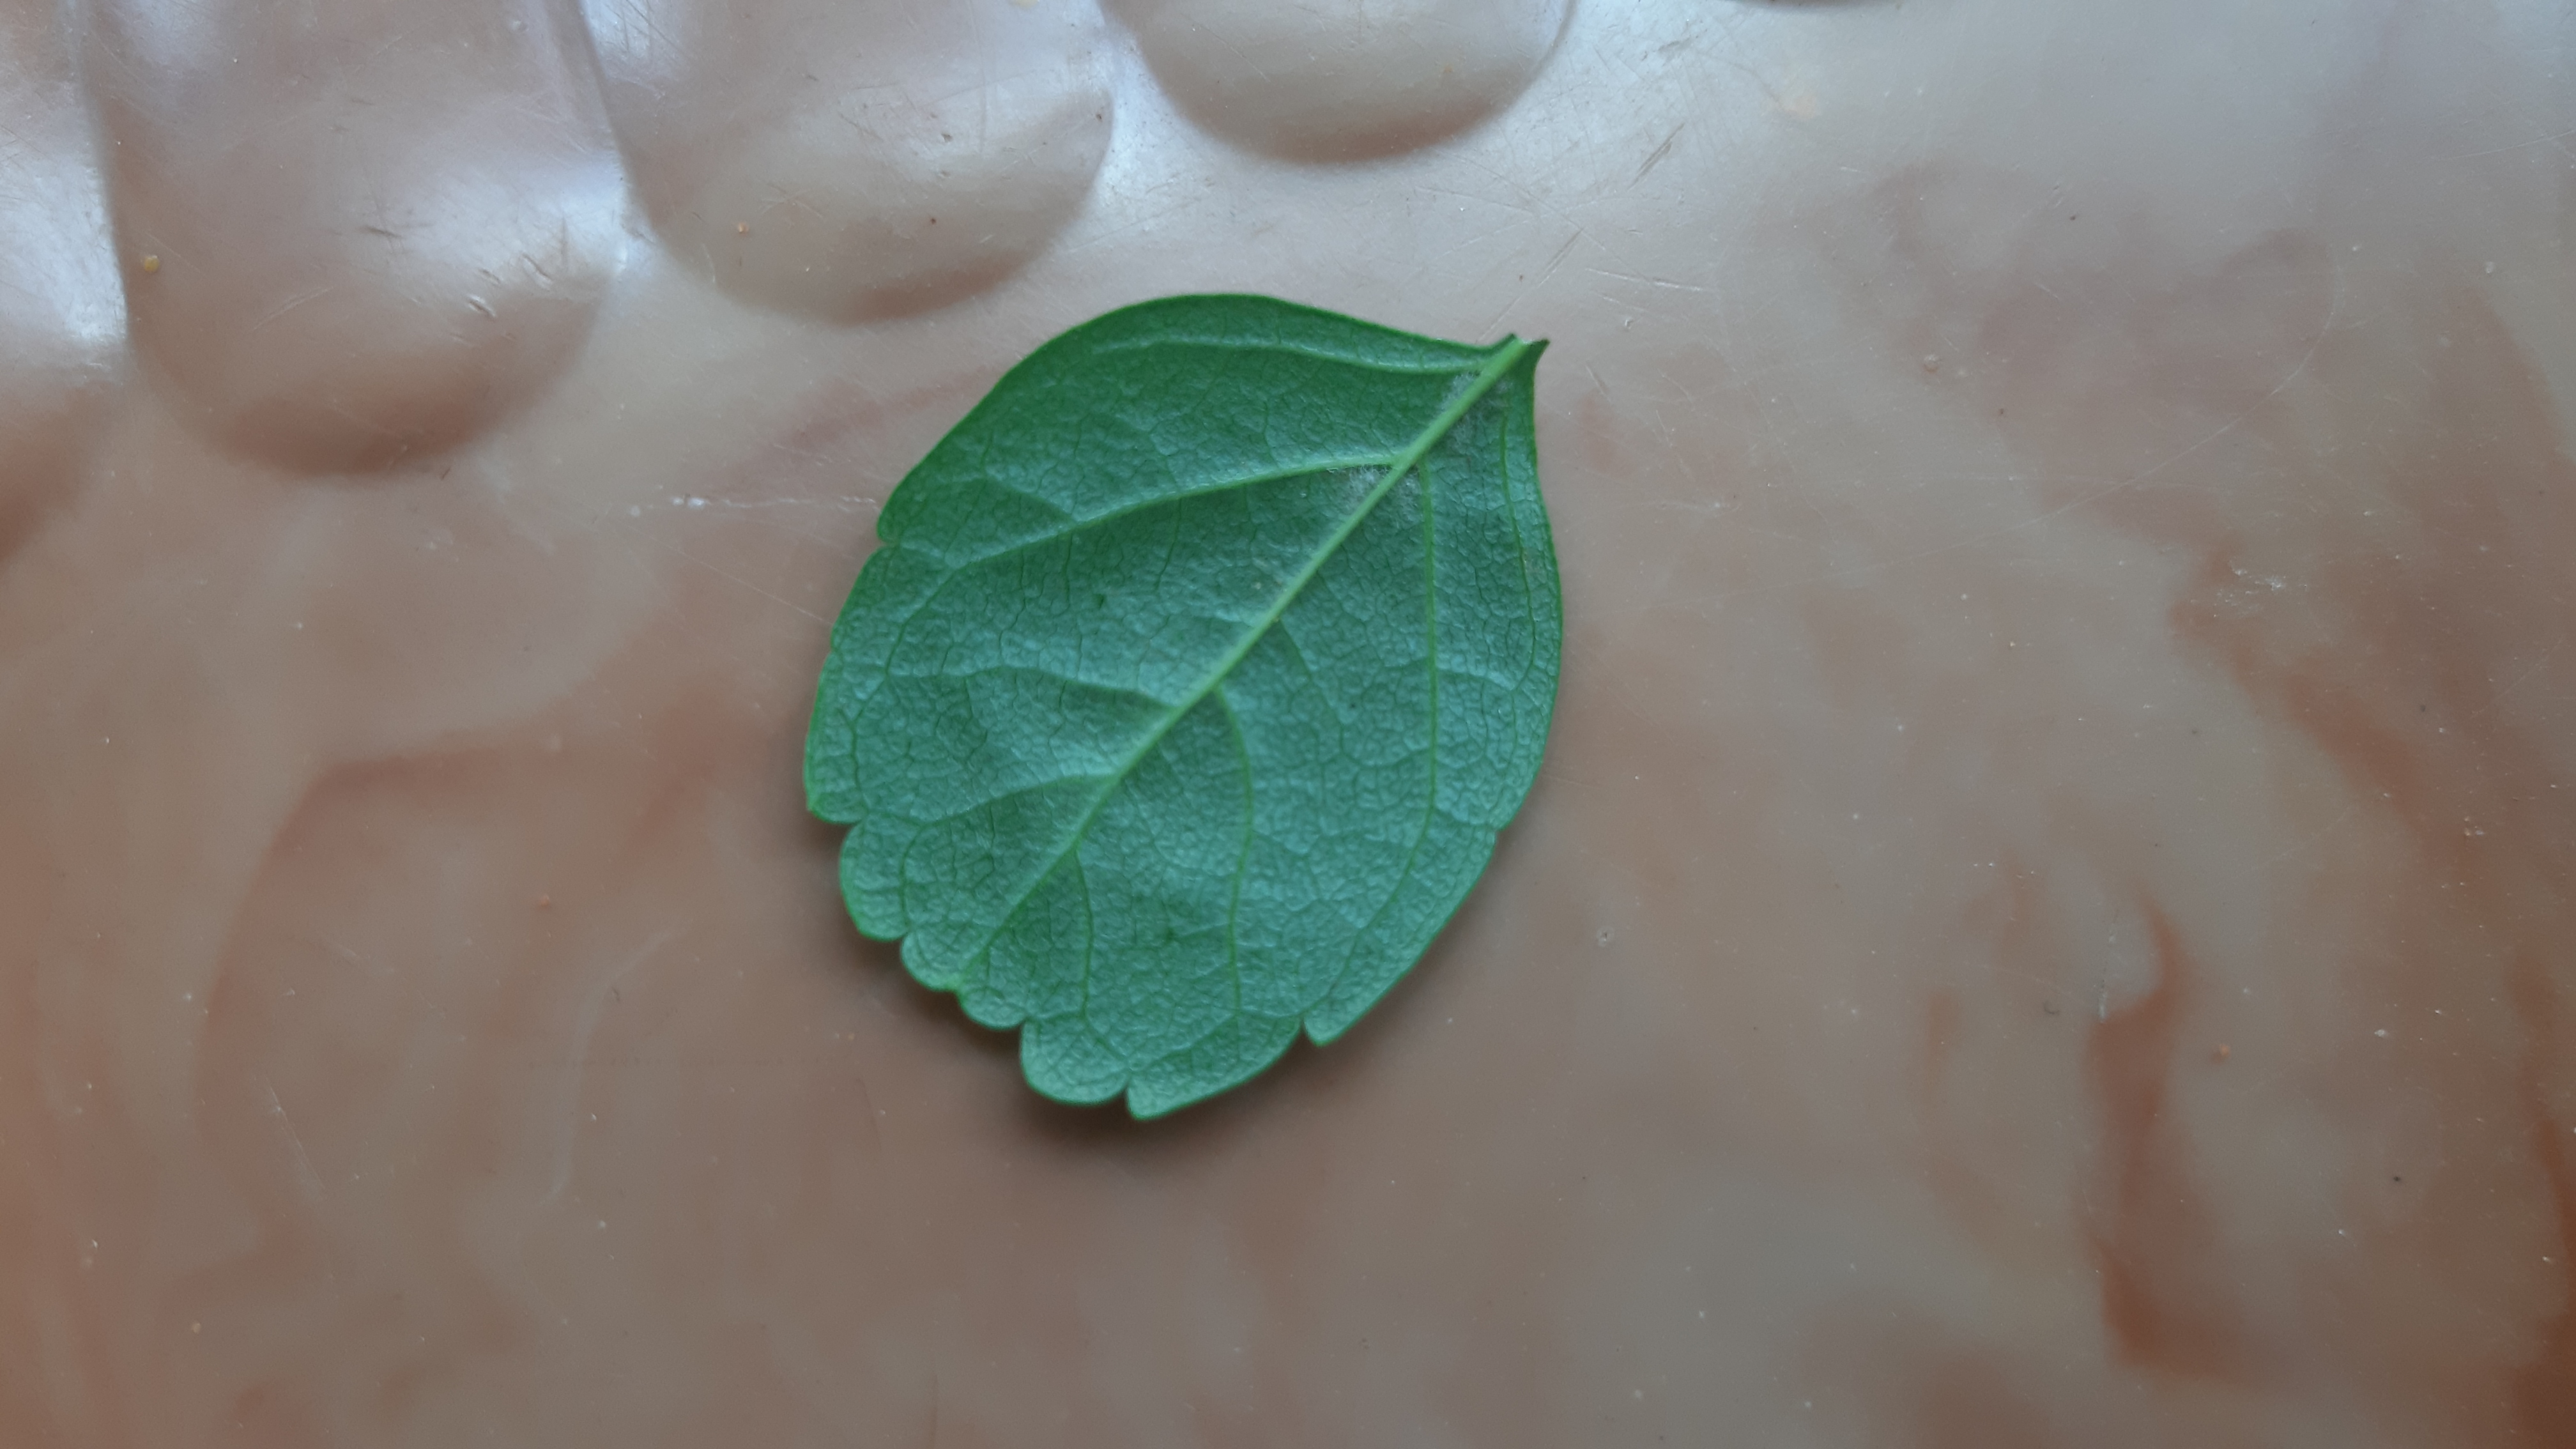
Plant: Tecoma